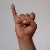
The image shows a hand gesture representing the letter 'I' in Indian Sign Language.